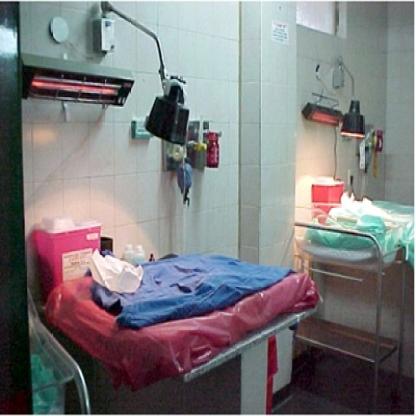
Scene: Indoor